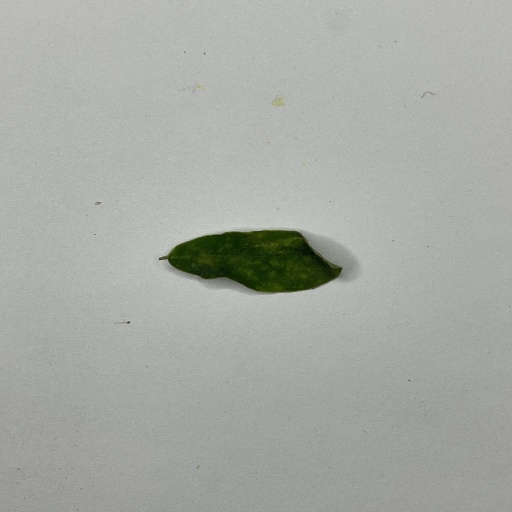
Species: Sojina
Leaf condition: Bacterial Spot